Jan Pauwel Gillemans the Elder

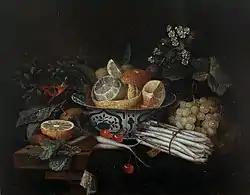
"Still life with vegetables and fruits"

It is not known with whom he trained to become a painter. He became a master of the Antwerp Guild of St. Luke as the son of a member in the guild year 1647/1648.